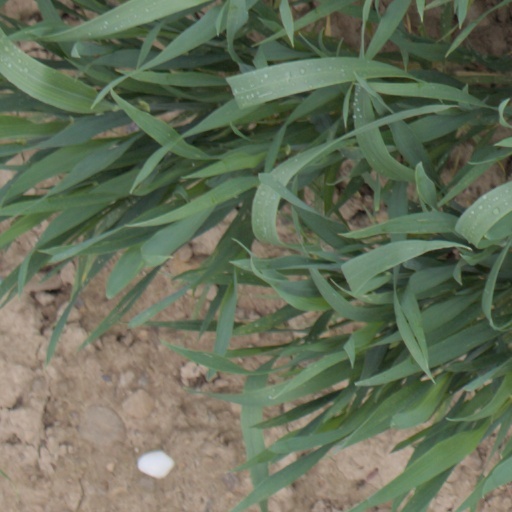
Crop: wheat